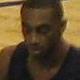
Age: 19